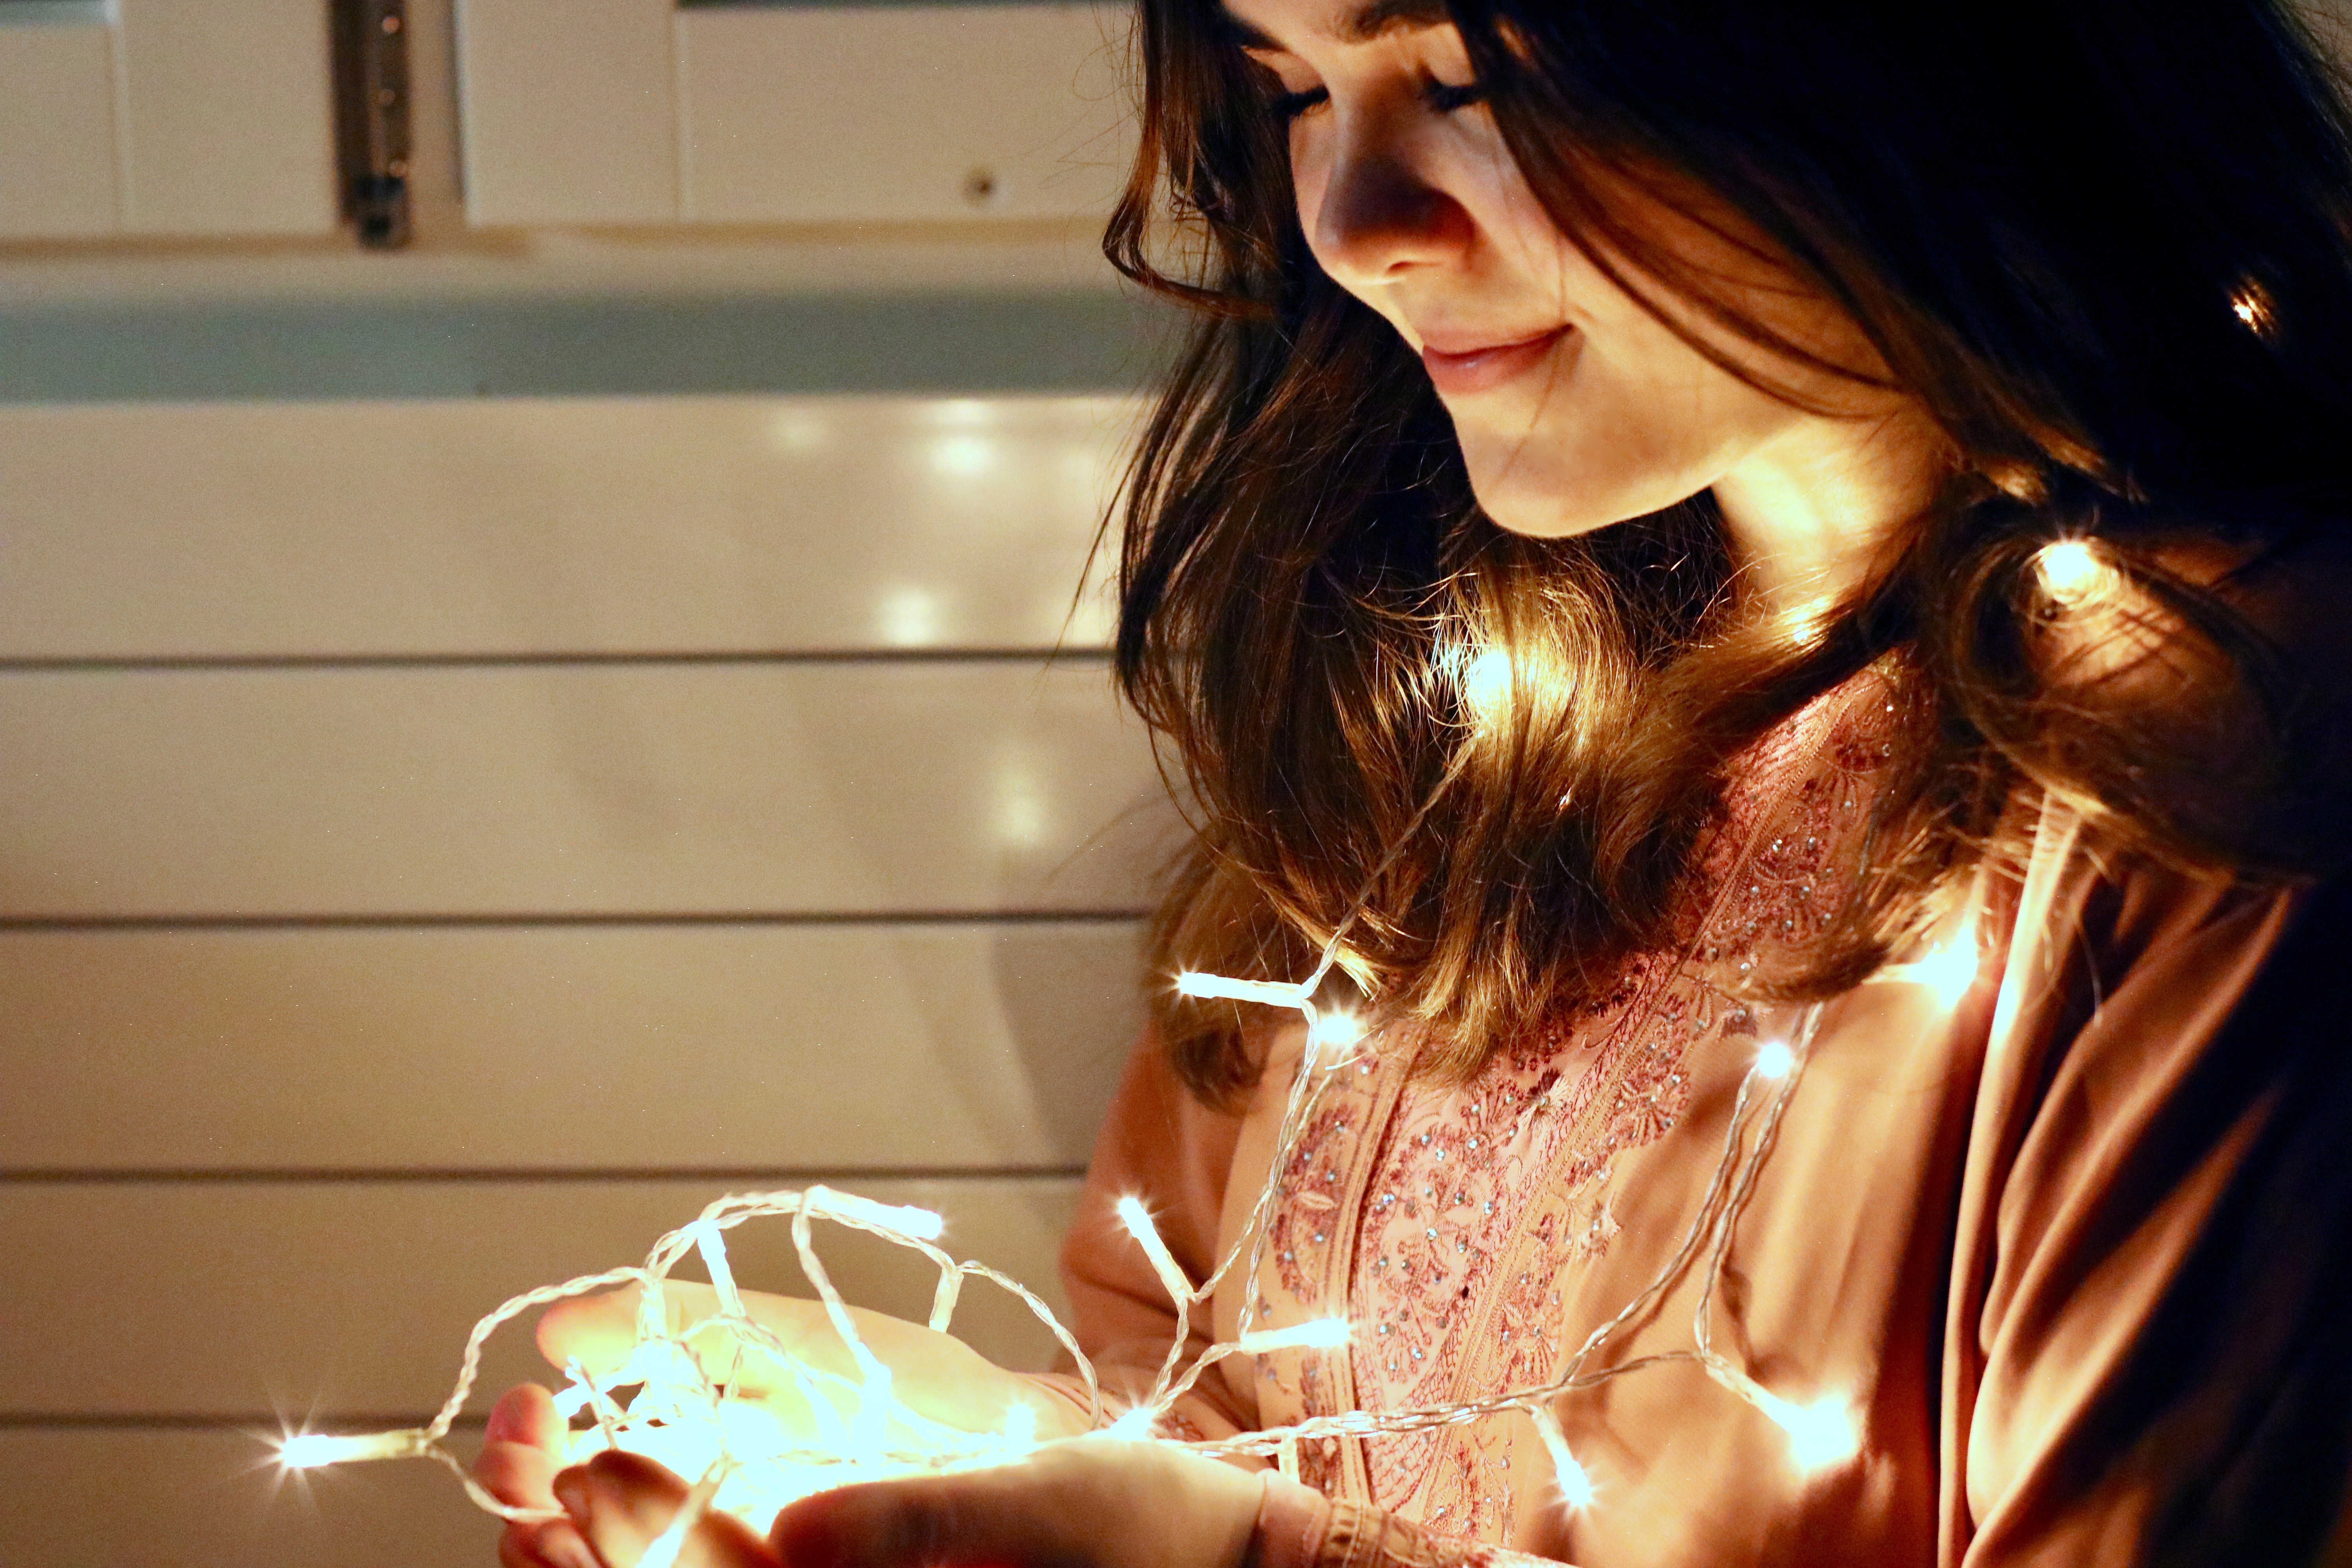
hair, light, beauty, skin, lip, brown hair, long hair, eyewear, cool, mouth, hand, photography, sunlight, black hair, glasses, reflection, ear